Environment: real
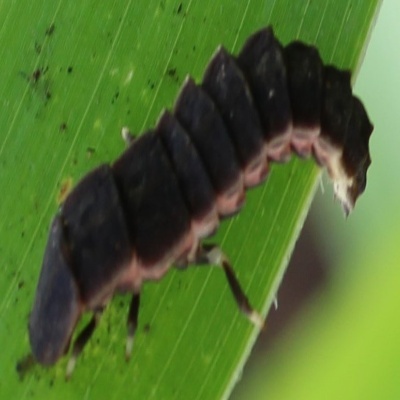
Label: fall_armyworm